Archibald Lang McLean

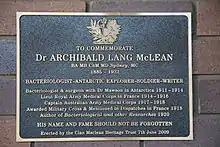
Memorial plaque at the University of Sydney, Australia, commemorating Dr Archibald Lang McLean (1885 – 1922) erected by Clan Maclean Heritage Trust in 2009.

Archibald Lang McLean (1885–13 May 1922) was an Australian bacteriologist known for his role as chief doctor on the Sir Douglas Mawson's Australasian Antarctic Expedition.